One Writer's Beginnings

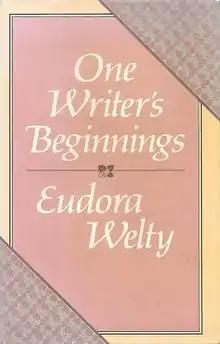
First edition

One Writer's Beginnings is a collection of autobiographical essays by Eudora Welty. The book is based on three lectures she delivered at Harvard University in April 1983, as part of the William E. Massey Sr. lecture series. The three essays are entitled: "Listening", "Learning to See", and "Finding a Voice." Well received by both critics and fans alike, "One Writer's Beginnings" was on "The New York Times" bestseller list for almost a year.